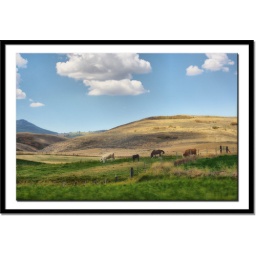
Horses and cows grazing in a Wyoming field